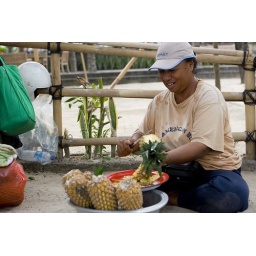
A local cutting pineapples for sale by the beach where hundreds of people surf! Beautiful waves!